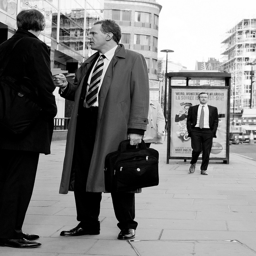
a black and white photo of people wearing suits and ties
A black and white image of some formally dressed men.
A man is trying to have a conversation with another man
Two businessmen have a conversation in a city.
A black and white picture of a man with a briefcase talking to another man on the street.